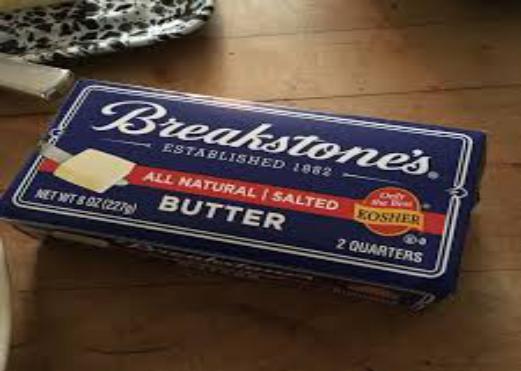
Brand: Breakstone's
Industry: Food